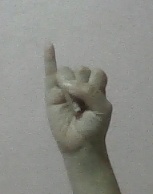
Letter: meem